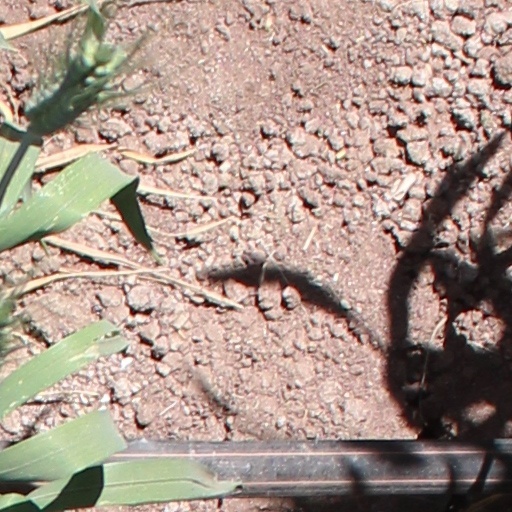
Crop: wheat